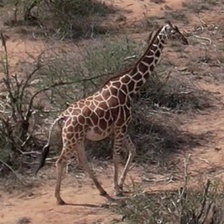
Pose orientation: right